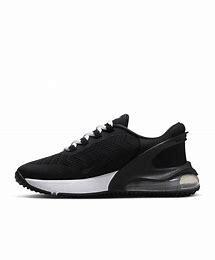
Brand: Nike
Model: Air Max 270 Go